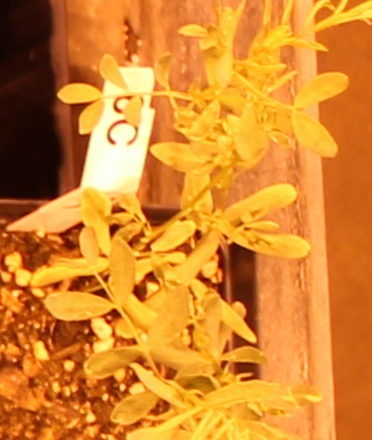
Label: Lentil